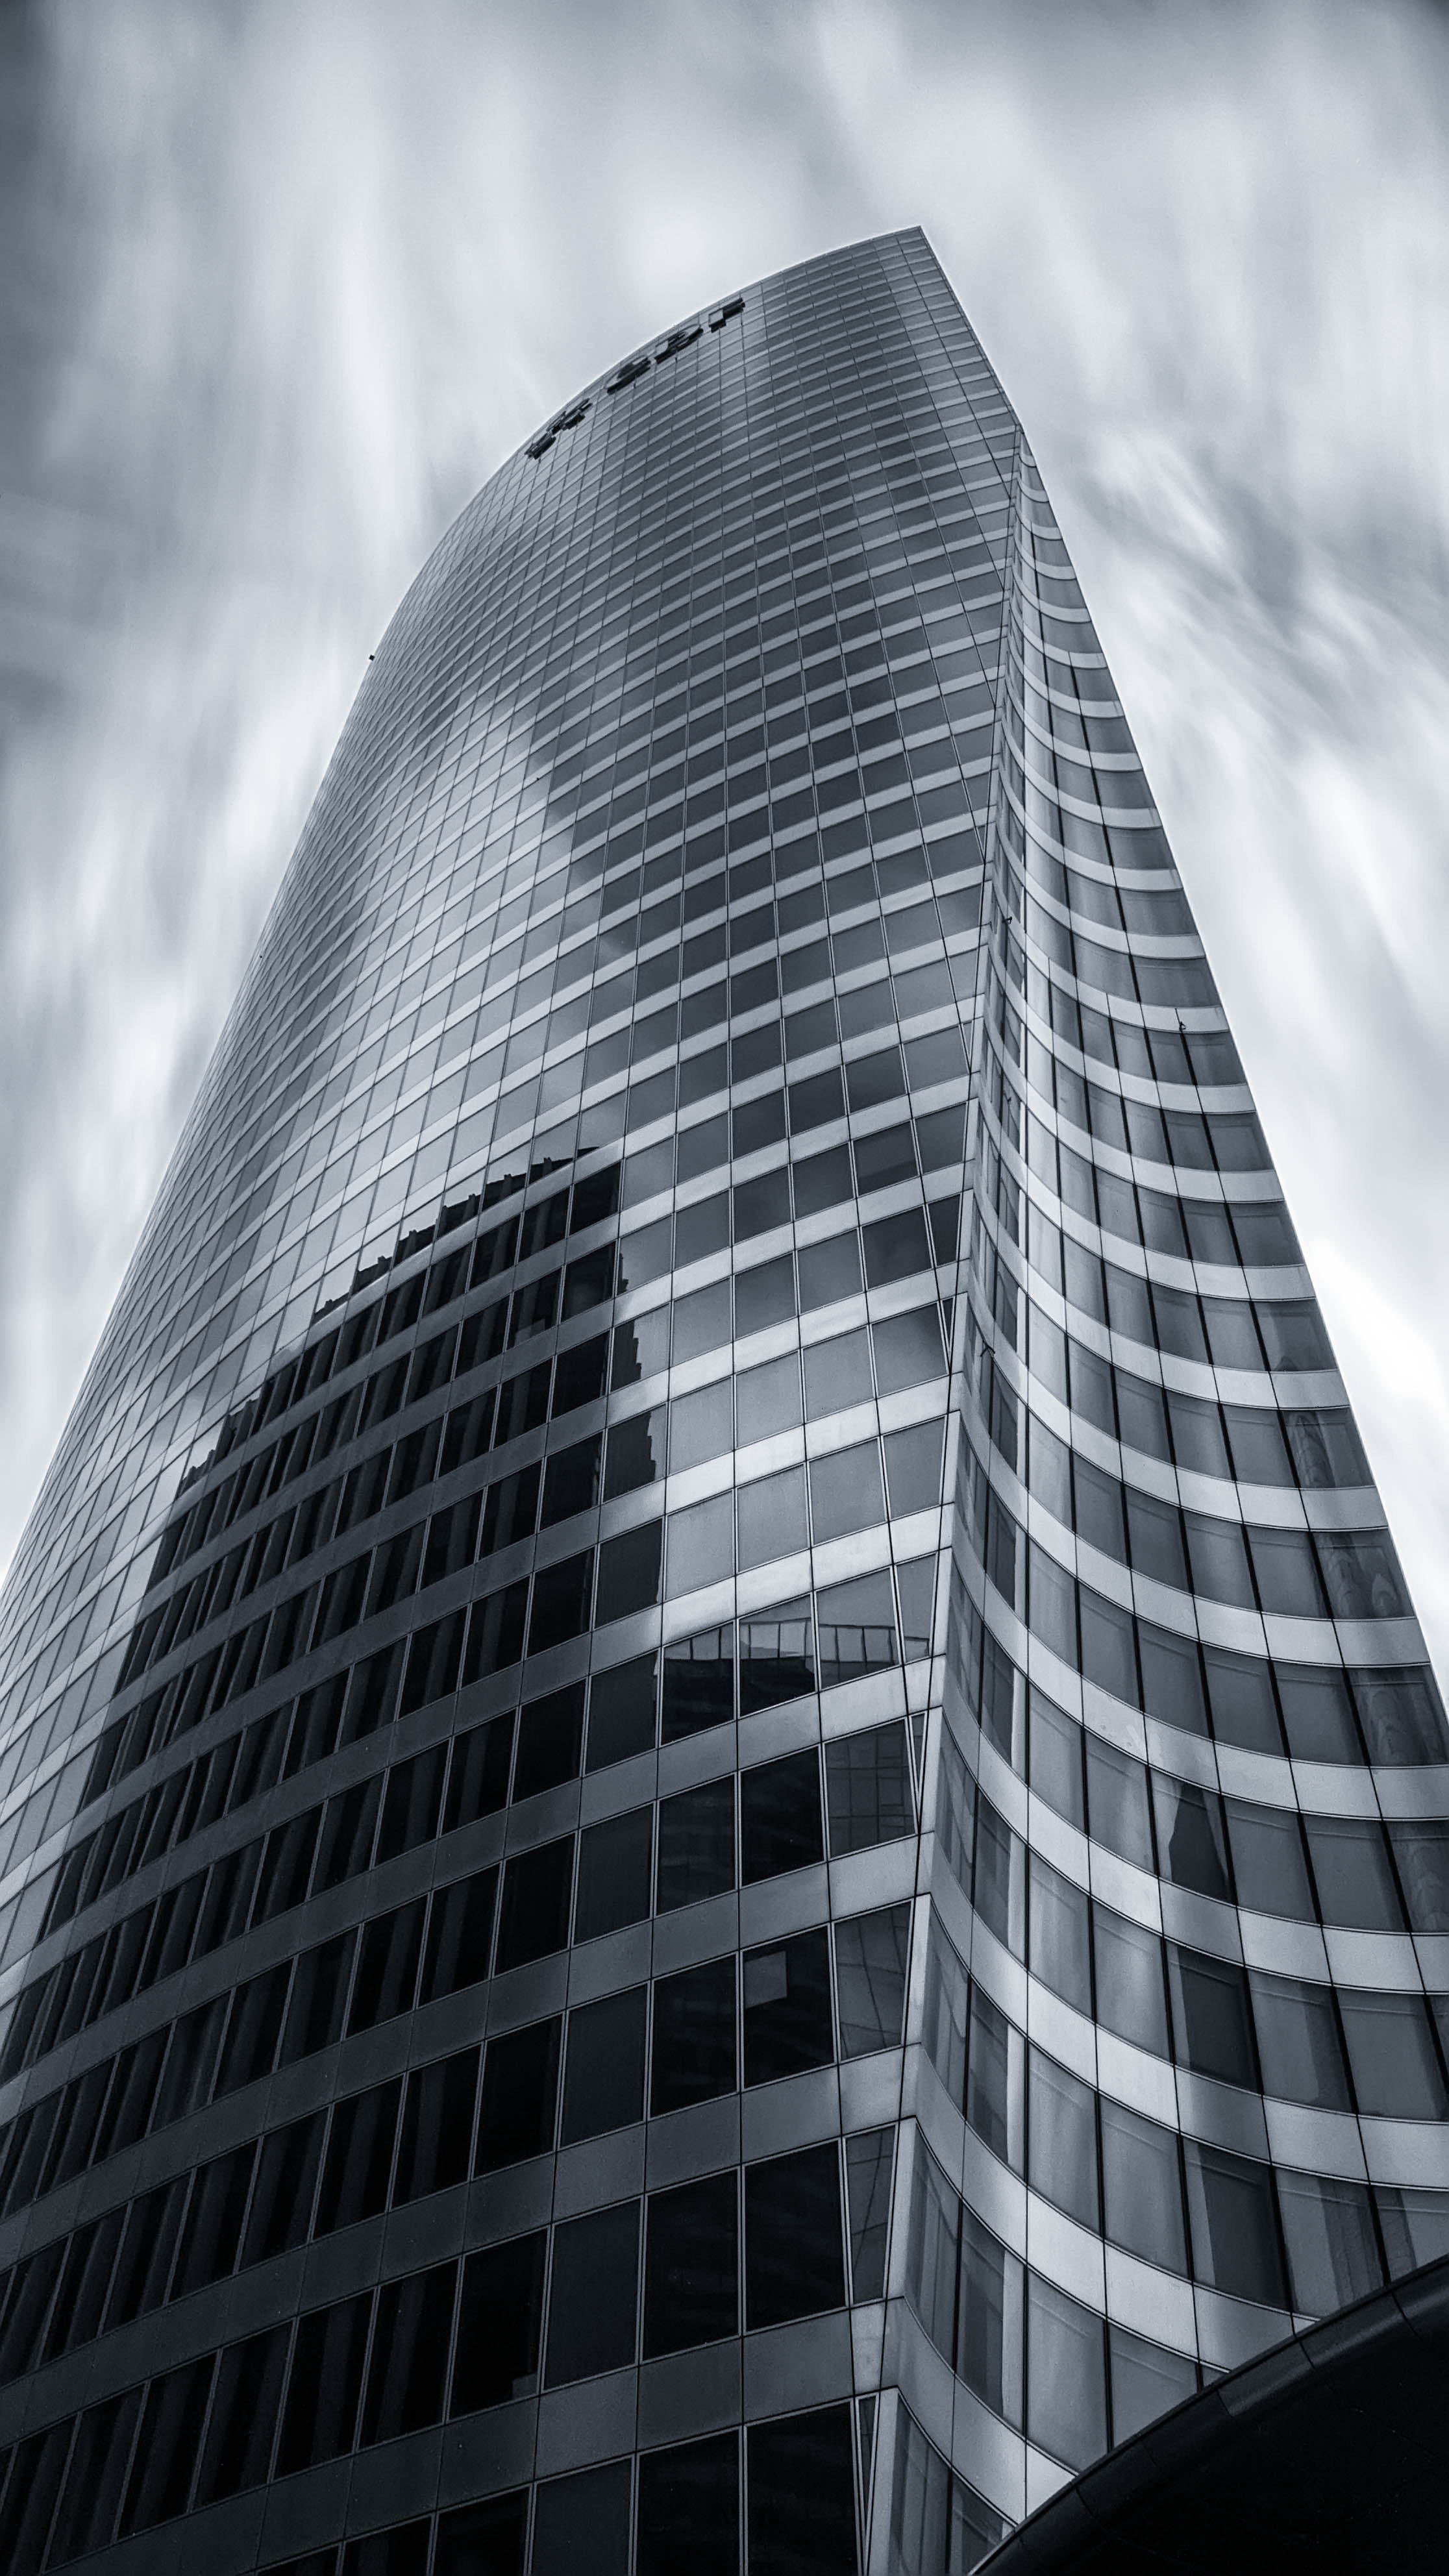
architecture, skyscraper, daytime, metropolitan area, urban area, tower block, building, commercial building, sky, metropolis, landmark, city, corporate headquarters, human settlement, tower, line, headquarters, condominium, black and white, facade, real estate, Material property, monochrome, mixed use, symmetry, cloud, monochrome photography, downtown, daylighting, glass, world